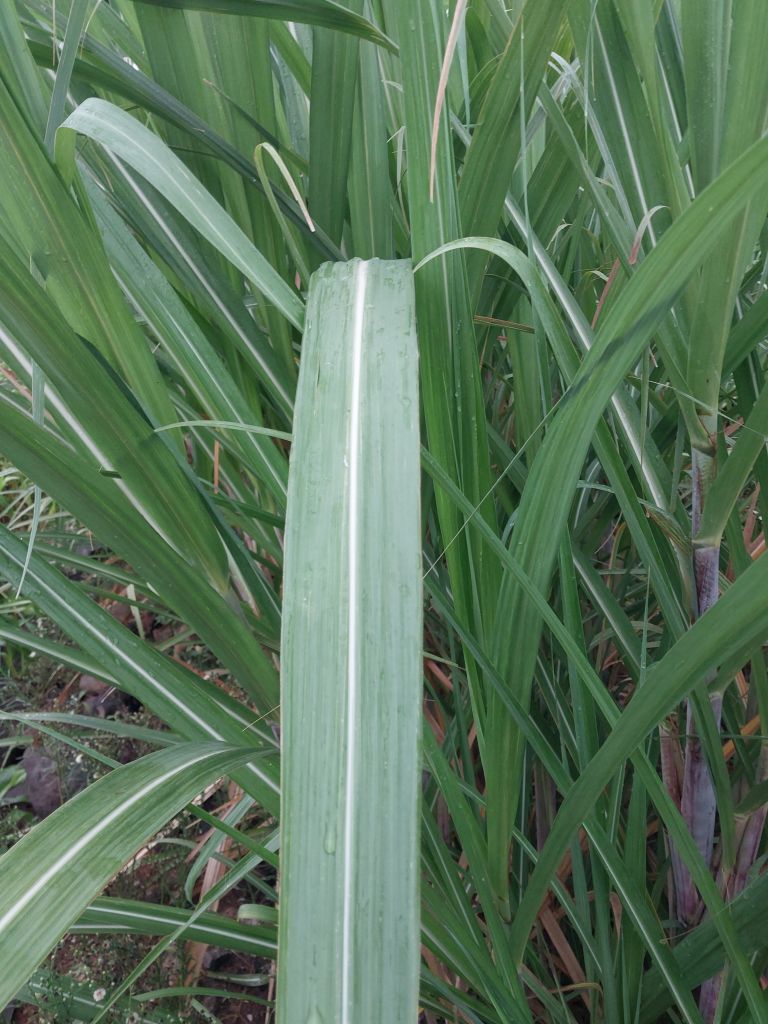
Label: Healthy